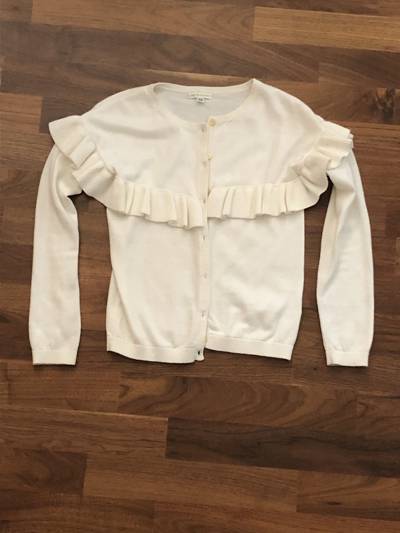
Waste category: clothes